Kyabje Choden Rinpoche

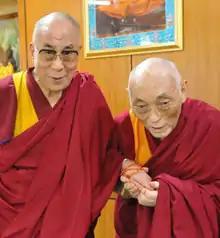
Chöden Rinpoche with the 14th Dalai Lama

(Kyabje) Choden Rinpoche (in full, (May 31, (Tibetan New Year) 1930 Rong-bo district, Kham, eastern Tibet – September 11, 2015) was a contemporary yogi-scholar of the Gelugpa school of Tibetan Buddhism and a reincarnation ('sprul-sku') of the Choden lineage, the historical abbots of Rabten Monastery ( in Rong-bo district, Kham.